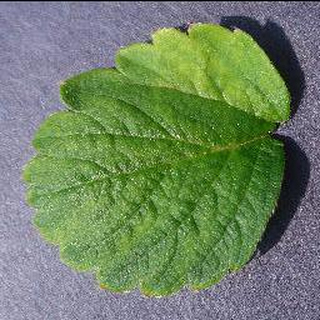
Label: healthy_strawberry